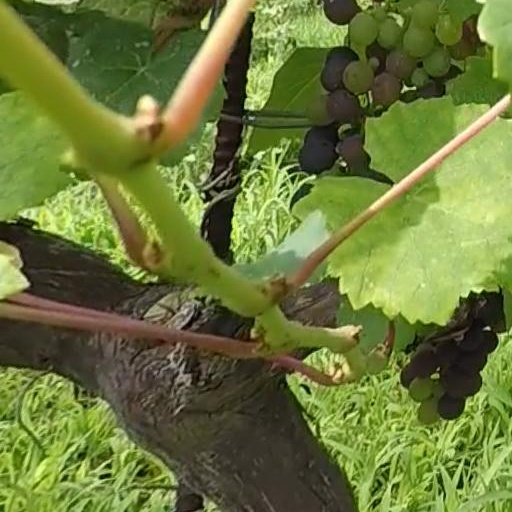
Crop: grape